2022 Washington Nationals season

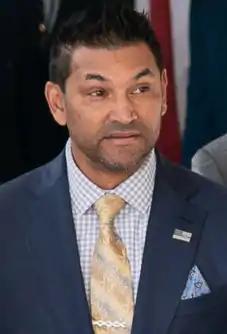
Manager Dave Martinez returned for his fifth season with the Nationals, with several new members of his coaching staff.

After finishing with the fifth-worst record in Major League Baseball (65–97) in the 2021 season, the Nationals are expected to draft fifth overall in the 2022 Major League Baseball draft, barring a change in the draft order under a new collective bargaining agreement.